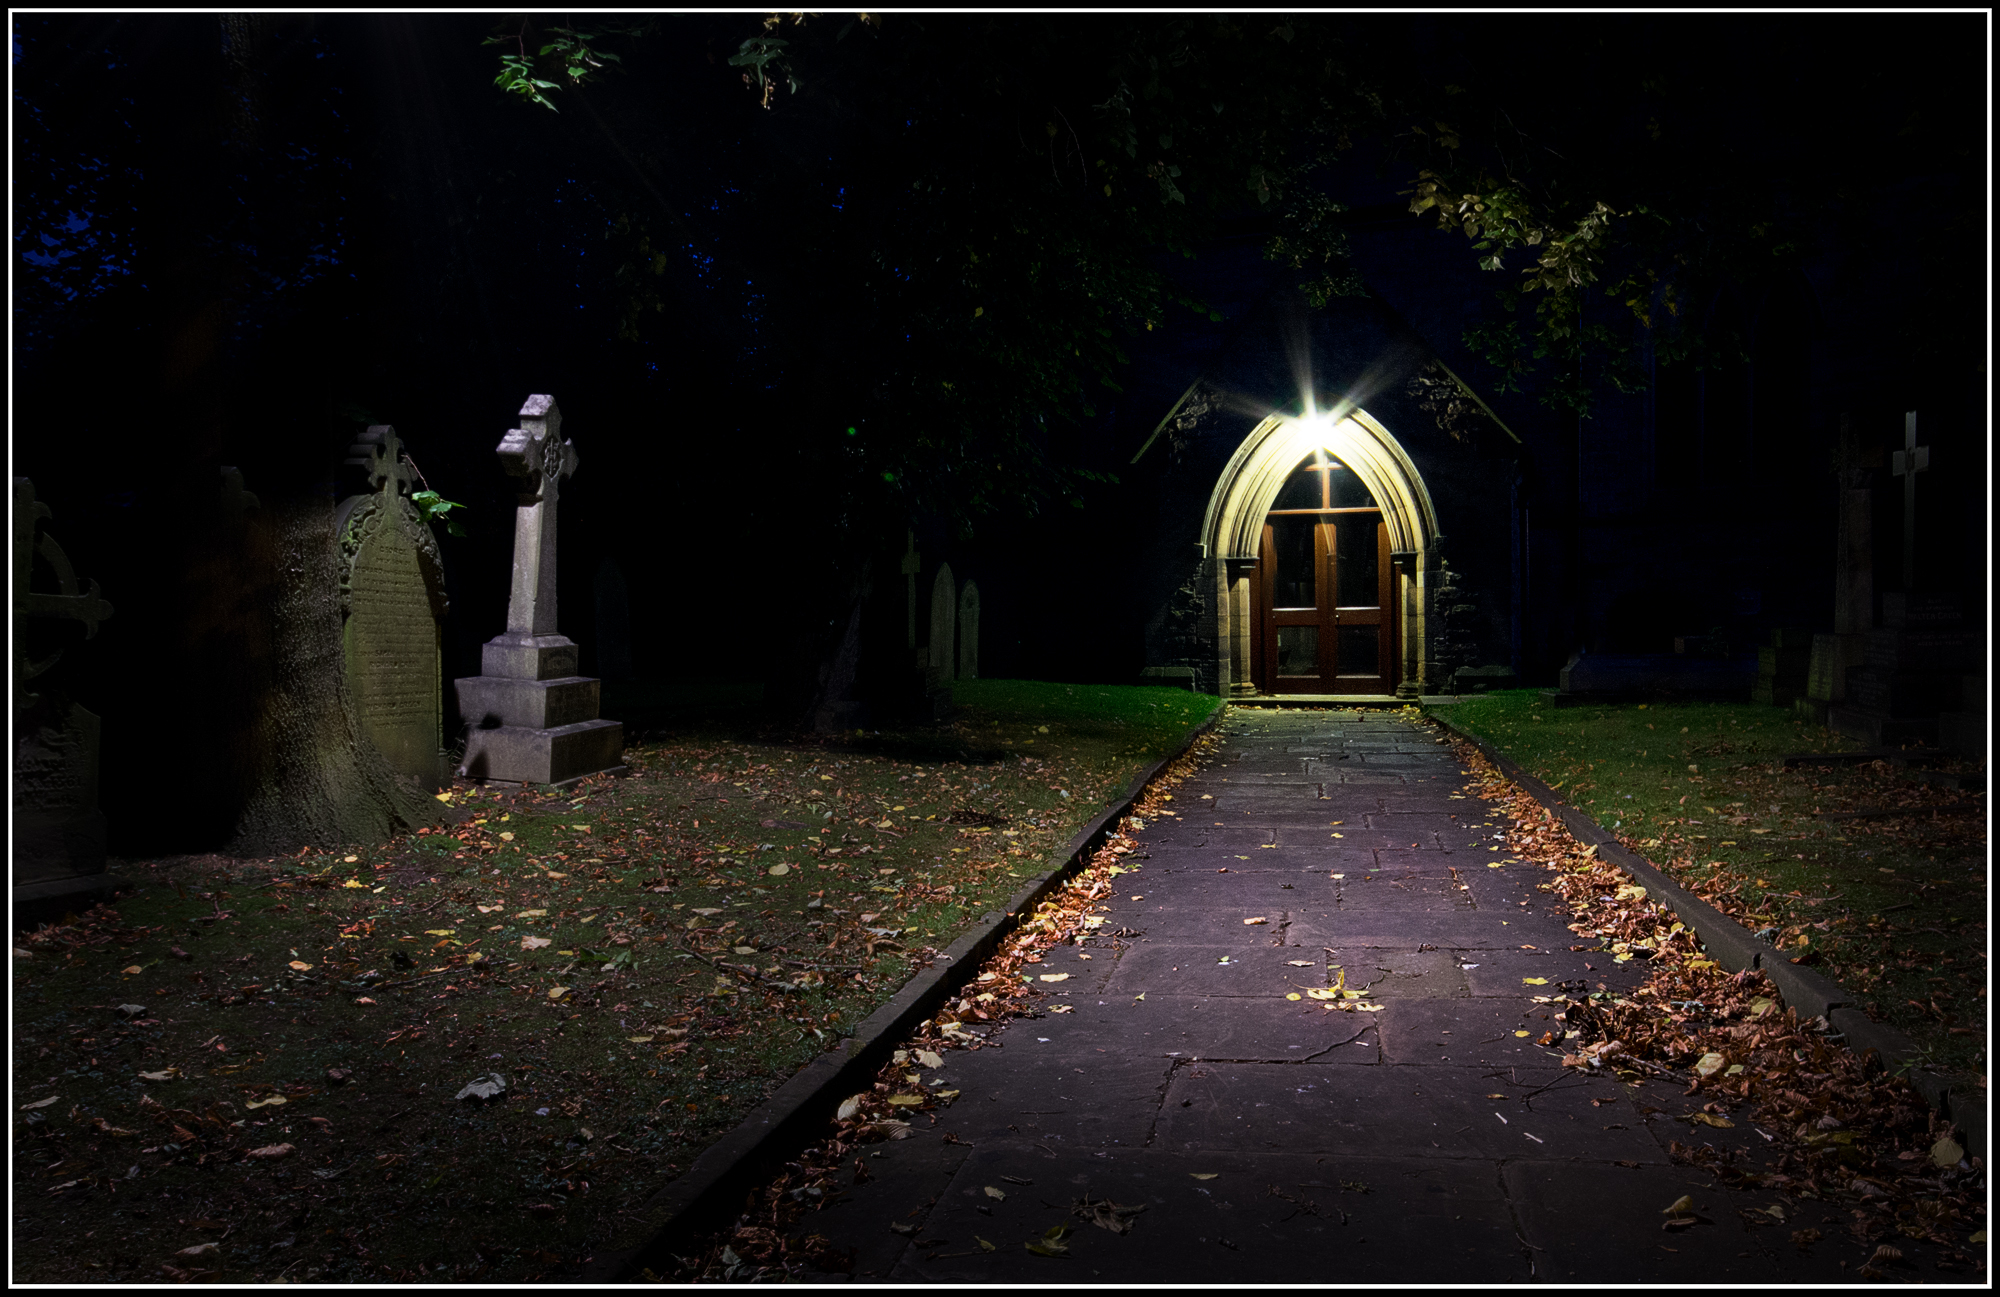
path, light, night, vintage, sunlight, leaf, old, dawn, stone, evening, religion, darkness, church, lighting, door, spotlight, leaves, grave, gravestone, photograph, paving, prayer, pentax, image, wakefield, midnight, starburst, screenshot, outwood, k5, landscape lighting